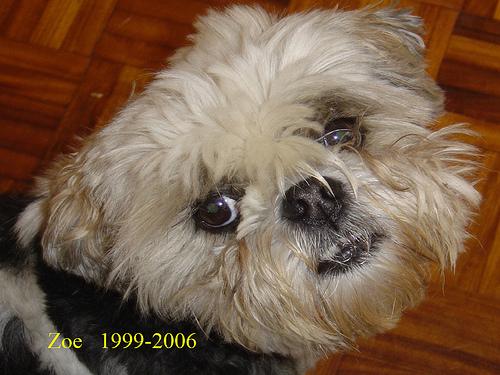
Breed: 215-n000038-Lhasa